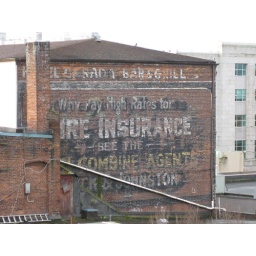
This old sign is visible from the 5th floor of the Best Western in downtown Victoria